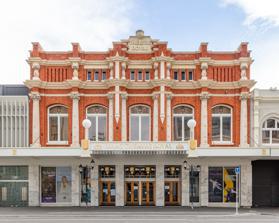
Building: Isaac Theatre Royal
Country: New Zealand
Year built: 1908
Theatre in Christchurch, New Zealand Isaac Theatre Royal Isaac Theatre Royal in April 2020 General information Type Theatre Architectural style Edwardian Location Christchurch Central City Address 145 Gloucester Street Town or city Christchurch Country New Zealand Coordinates 43°31′47″S 172°38′18″E / 43.529724°S 172.638254°E / -43.529724; 172.638254 Construction started 1906 Completed 1908 Technical details Lifts/elevators 1 Design and construction Architect(s) Sidney and Alfred Luttrell Renovating team Other designers Warren and Mahoney Other information Seating capacity 1,290 Website www .isaactheatreroyal .co .nz Heritage New Zealand – Category 1 Designated 16 November 1989 Reference no. 1936 The Isaac Theatre Royal (formerly known as the Theatre Royal ) is a heritage building in Christchurch , New Zealand, designed by brothers Sidney and Alfred Luttrell . Built in 1908, it is the only operational Edwardian-style theatre remaining in New Zealand. History Theatre Royal in 1907 The current Theatre Royal is the third theatre of its name on Gloucester Street . The first theatre, built in 1861, was on a site across the road from the current Theatre Royal. It was originally called the Canterbury Music Hall. That building was replaced by a newer theatre on the same site in 1876. Five years after the new theatre was completed it was renamed the Theatre Royal. When the current theatre was built in 1908 the old theatre across the road was sold to The Press , which owned it up until the Canterbury earthquakes. Renovations In 1928 the theatre was refitted as a cinema. During the refit the current marble staircase replaced the original wooden one. Significant structural earthquake strengthening was carried out in 1999 and 2000. Between 2004 and 2005 major work was done to the theatre over a nine-month period at a cost of $6.2 million. The whole backstage was demolished to make room for a modern concrete fly tower and dressing room facilities. The Proscenium arch was also widened by 1.5m and the stage and fly tower were made wider and deeper. The facilities within the existing front of house areas were also upgraded. It was during the 2004/5 renovation that the theatre became the Isaac Theatre Royal, to honour supporter Lady Diana Isaac . Canterbury earthquakes and restoration Isaac Theatre Royal during renovation/earthquake repair. The 1908 auditorium and foyer sustained considerable damage during the February 2011 Christchurch earthquake and the June aftershock . The Theatre was closed for nearly four years while the restoration took place. At a cost of $40 million the Theatre was completely restored and brought up to current building code requirements. All of the significant architectural elements were rescued and restored by skilled craftsmen; including a completely rebuilt auditorium dome made from carbon fibre using the original 1908 painted mural by Studio Carolina Izzo. The newly restored Theatre opened on 17 November 2014. The Proclaimers performing at the Isaac Theatre Royal, March 2023 References Wikimedia Commons has media related to Theatre Royal, Christchurch .